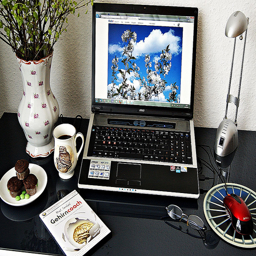
A laptop computer sitting on a desk with other objects.
A laptop computer on a desk with cupcakes and coffee.
The laptop has an attractive image on the screen, and there are welcoming flowers and munchies
a laptop on a table surrounded by a coffee cup, a vase, and some little cupcakes
A laptop computer sitting on top of a desk next to clutter.